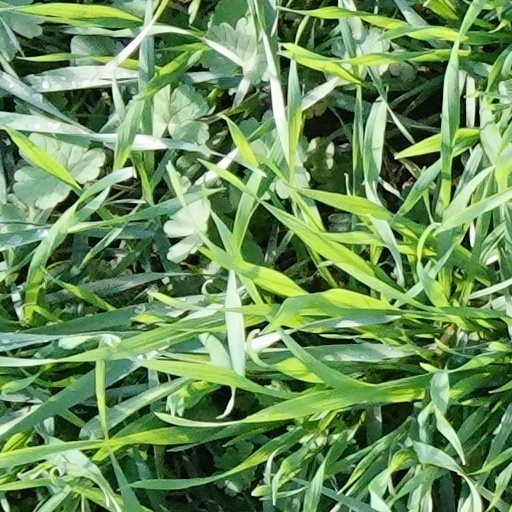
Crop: wheat